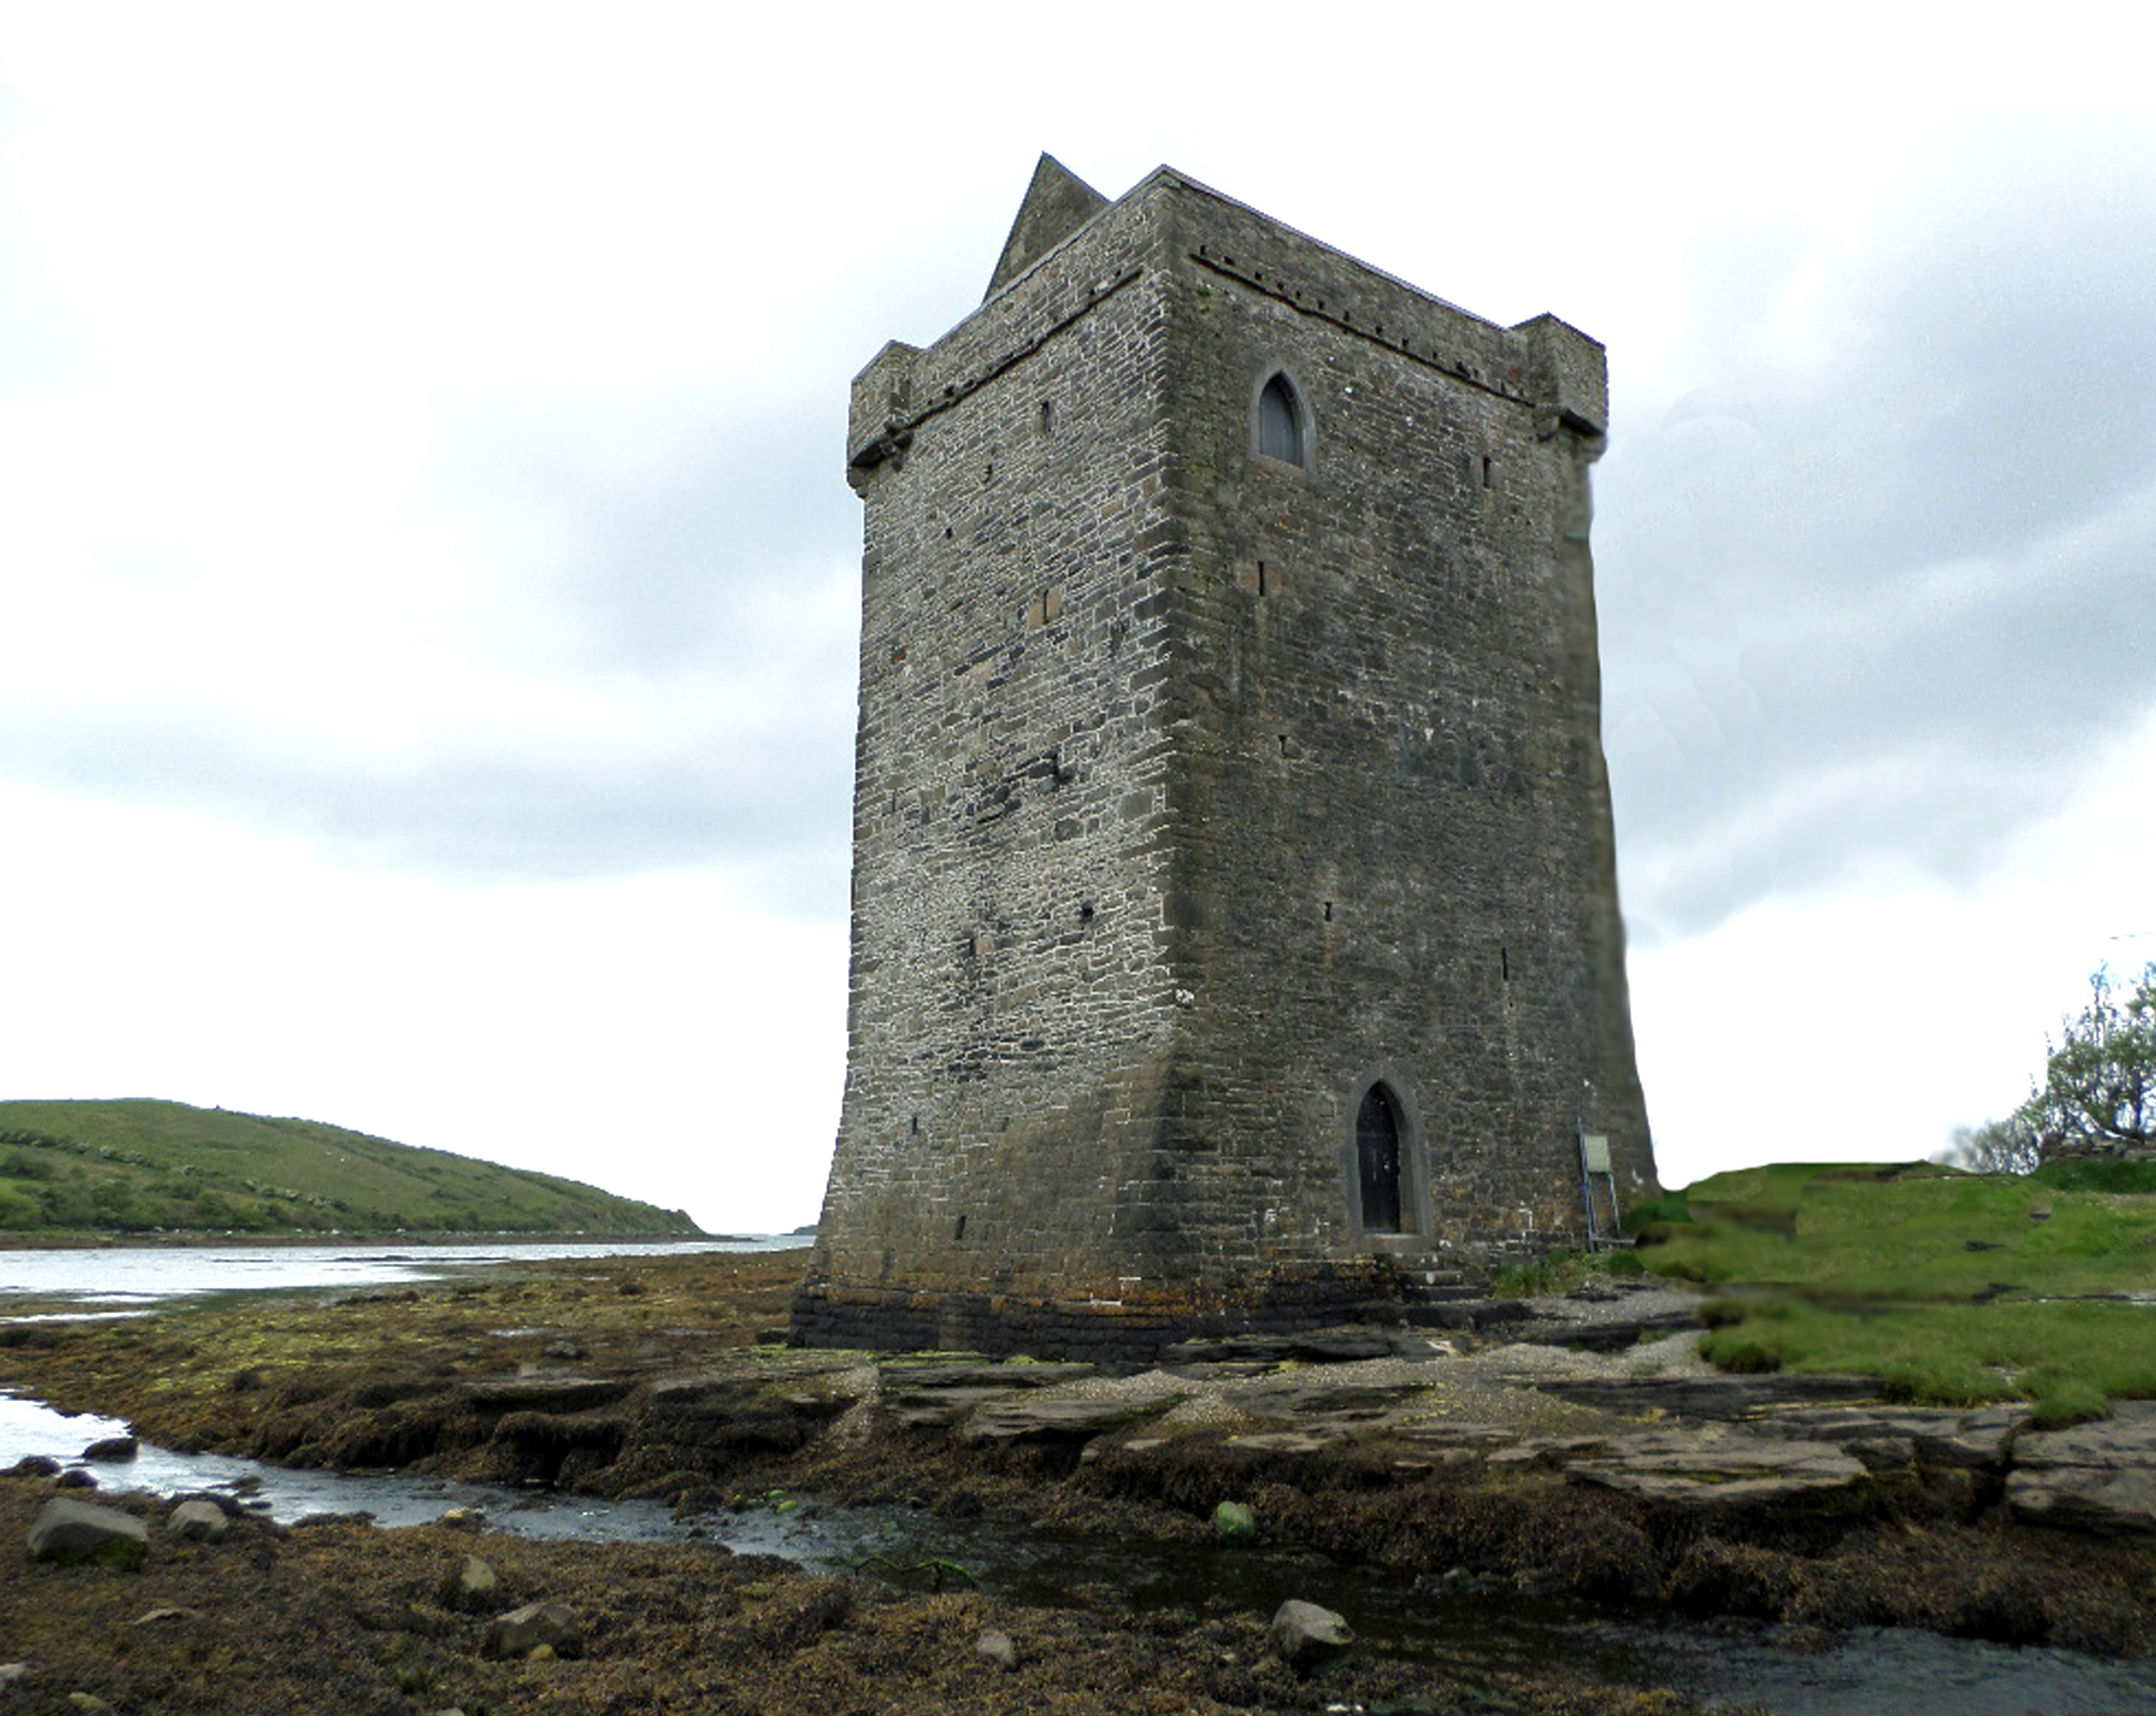
building, chateau, tower, castle, highland, ruins, historic site